WPVI-TV

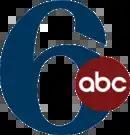
WPVI's logo from its 1997 rebranding as "6ABC" to 2010 (when its current logo debuted). The stylized 6 in its logo has been used with only minor changes since 1967, when the station was still WFIL-TV.

In 1968, the Federal Communications Commission (FCC) passed a rule barring companies from owning newspapers and broadcast outlets in the same market. However, the agency "grandfathered" several existing newspaper and broadcasting cross-combinations in several markets. Triangle asked the FCC to grandfather its cluster of the "Inquirer", the "Daily News" and WFIL-AM-FM-TV, but was turned down. As a result, in 1969, one year after the new regulation was made official, Triangle sold the "Inquirer" and the "Daily News" to Knight Newspapers (later renamed Knight Ridder).